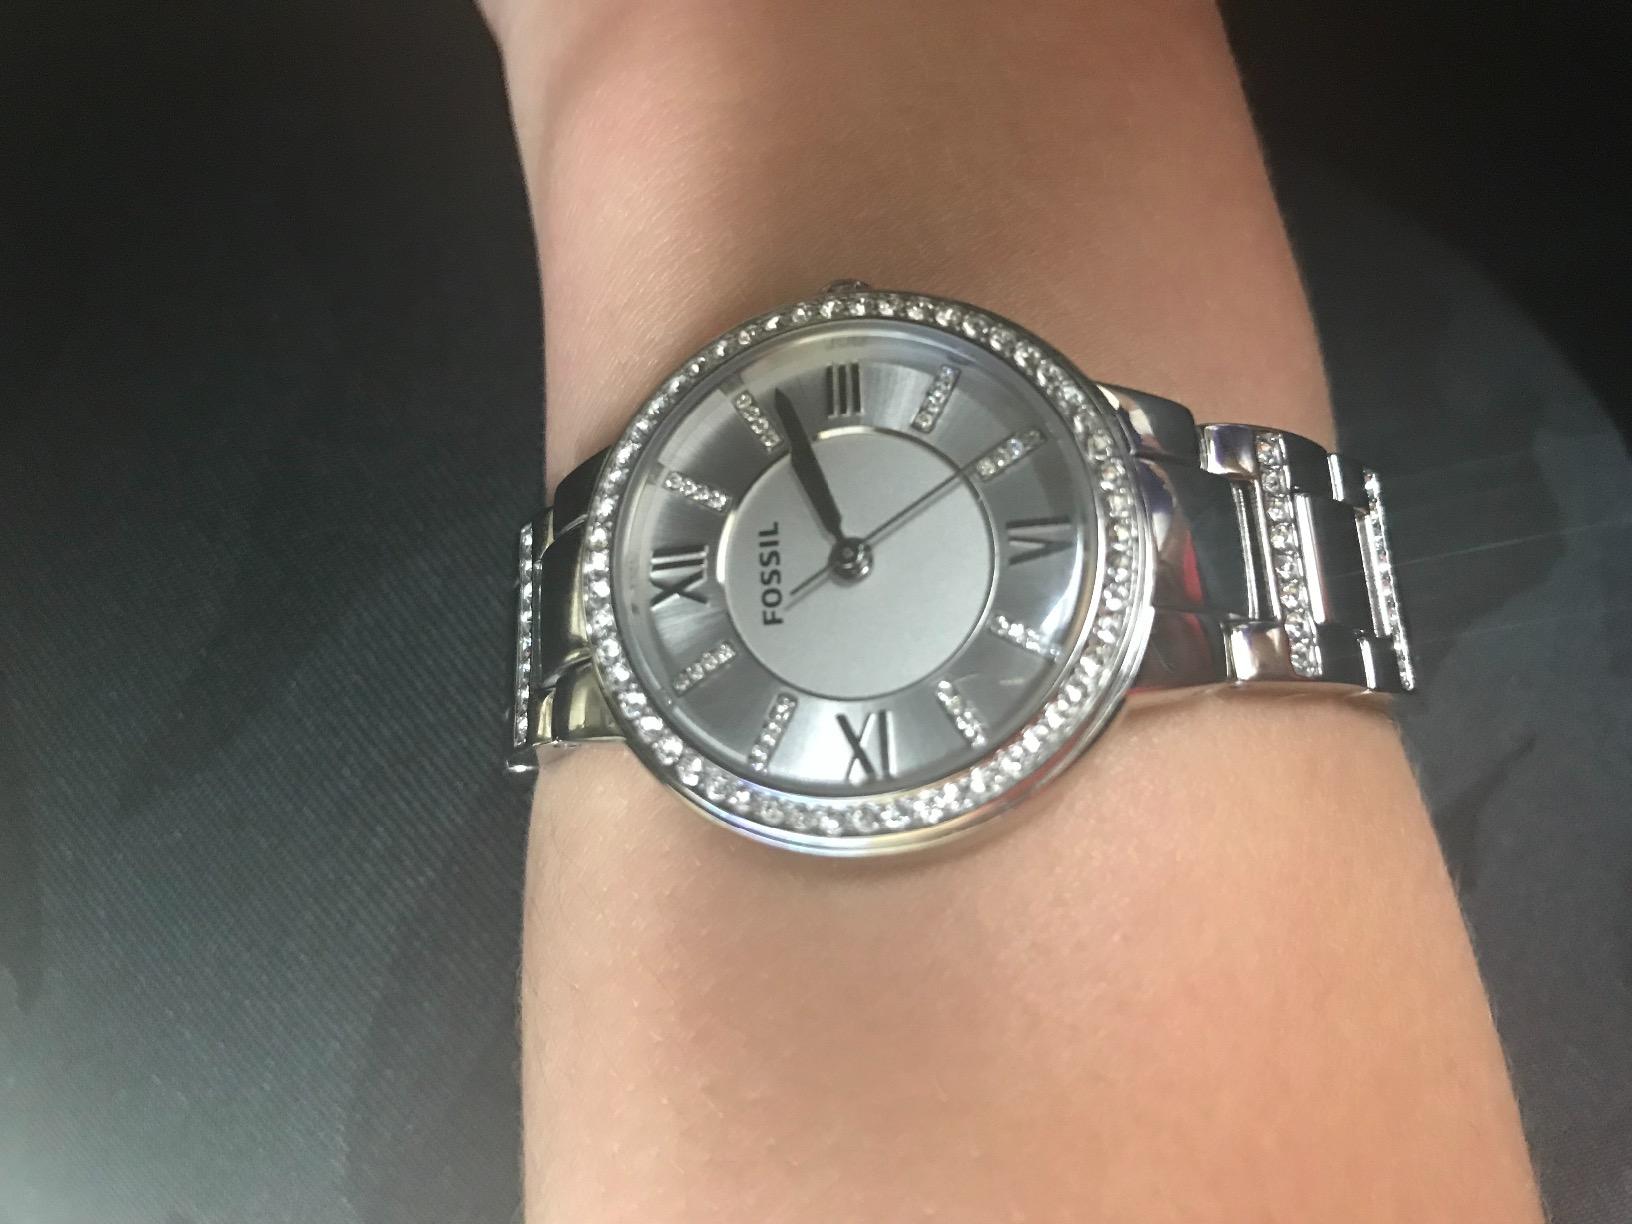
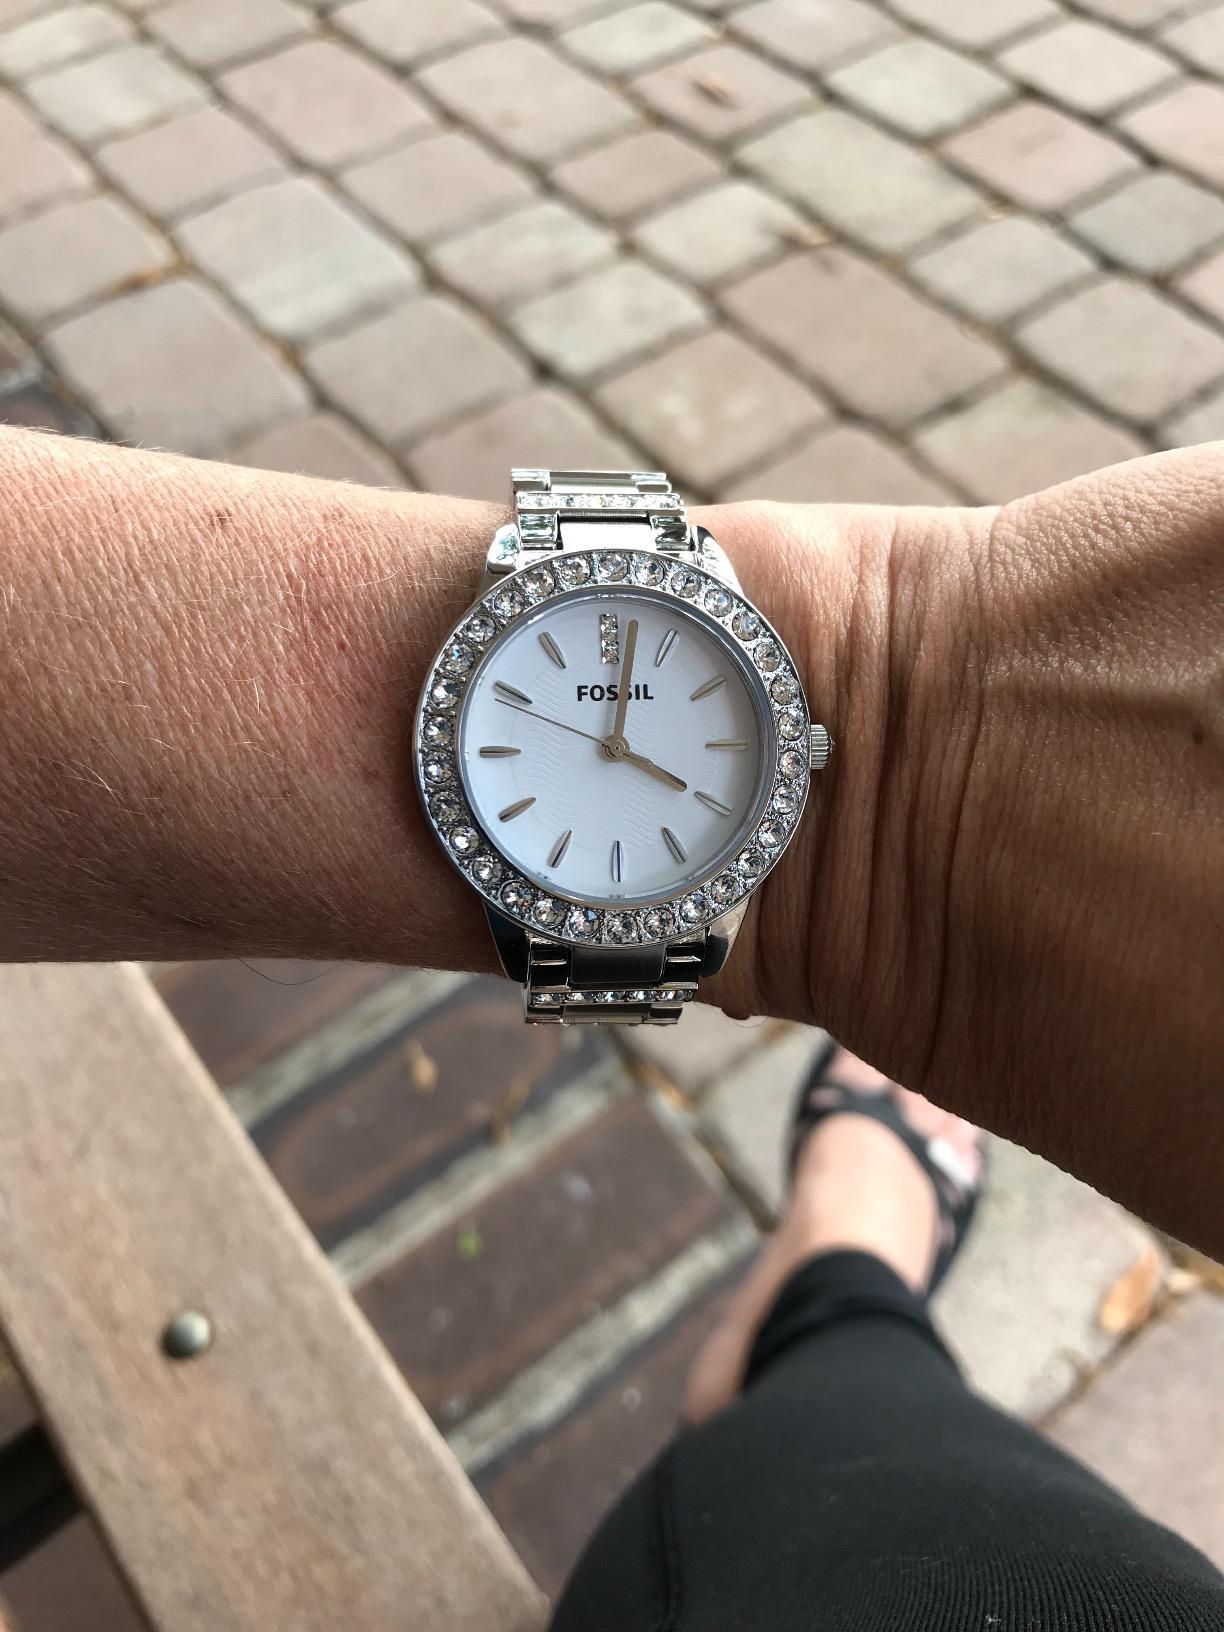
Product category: accessories_watch
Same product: no